El Tigre

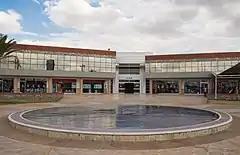
San Remo Mall.

El Tigre is the shire town of the Simón Rodríguez Municipality in Anzoátegui. The mayor of the Simón Rodríguez Municipality is Ernesto Raydan, elected in 2017 with 51.95% of the votes.